Second Battle of the Jordan

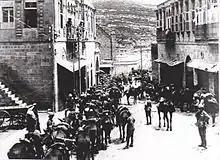
Yeomanry in Es Salt

While the 1st, 2nd and 3rd Light Horse Brigades were deployed in defensive positions around Es Salt and protecting the line of communication to the Jordan Valley, Hodgson ordered the 5th Mounted Brigade (commanded by Brigadier General P. J. V. Kelly) to move through Es Salt and down the main road to Jericho, towards Shunet Nimrin. The mounted brigade was to attack the rear of this strong position held by the Ottoman VIII Corps, while the 60th (London) Division continued their frontal attack from below in the Jordan Valley. The 1st Light Horse Brigade had taken up a position at the junction of the Umm esh Shert and the Abu Turra tracks, the latter of which was covered by the Ottoman forces defending the rear of Shunet Nimrin. Shortly afterwards the 1st Light Horse Brigade was sent to attack Shunet Nimrin from the rear, but a little further to the north down the Abu Turra track, while the 3rd Light Horse Brigade remained covering the town of Es Salt.